Penukonda

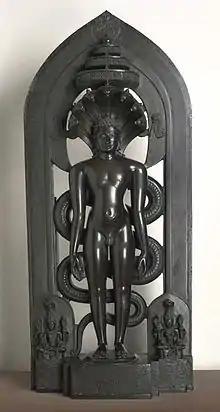
Parsvanath image in Penukonda style

After Krishna Deva Raya, Venkatapathi Rayalu, the Emperor of Vijayanagar, took over. He made Raya Dalavayi Koneti Naidu (son of Kasturi Naidu, grandson of Akkappa Naidu, great-grandson of Kanaka Naidu of Chandragiri), as the governor of Penukonda and conferred him the title with Maha-Raja-Raja-Sri and celebrated Koneti Naidu's marriage with Swarna. Koneti Naidu ruled Penukonda, Rayadurgam and Kundurpi Forts for about 17 years (1635-1652 AD). After the ruling of Koneti Nayudu his descendants Raya Dalavayi Sri Venkatapathi Nayudu, Peda Timmappa Nayudu, Venkatapathi Nayudu, Koneti Nayudu, Rajagopala Nayudu and Timmappa Nayudu ruled this Penukonda. Following Vijayanagara's defeat at the Battle of Talikota in 1565, Tirumala moved the capital of the Empire to Penukonda, where it stayed until 1592.